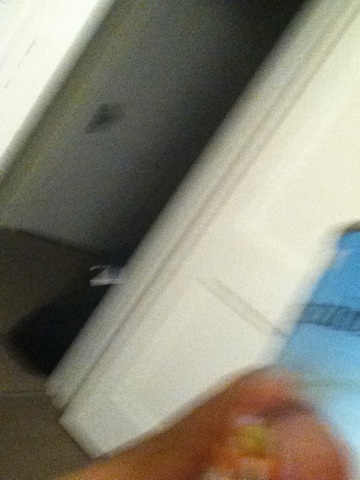Question: What is this can?
Answer: unanswerable